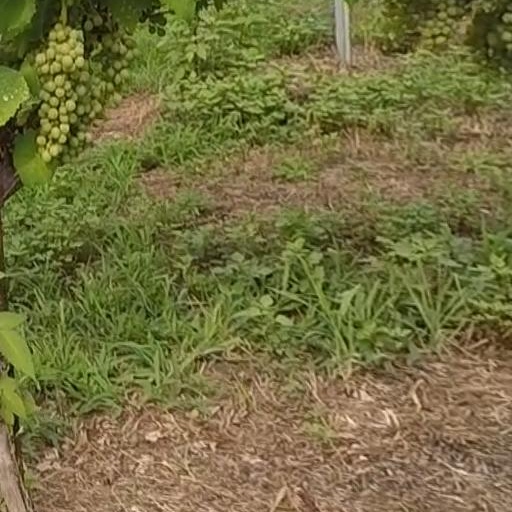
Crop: grape